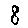
Label: 8